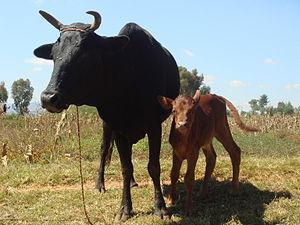
Zebu et veau, Madagascar